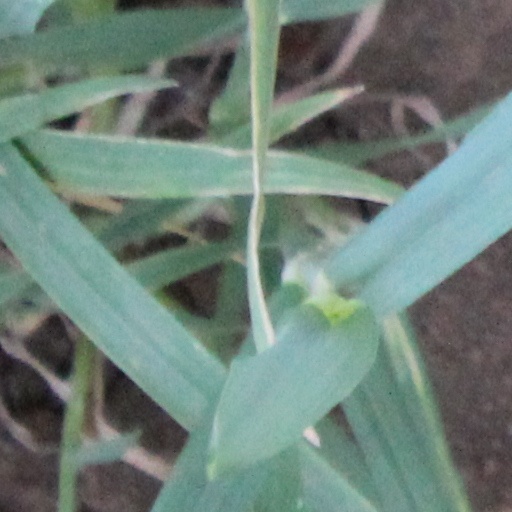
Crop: wheat